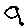
Label: 9